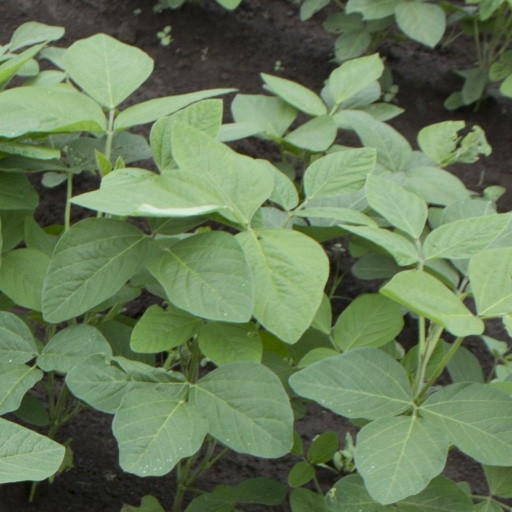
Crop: soybean